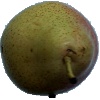
Label: pear_forelle